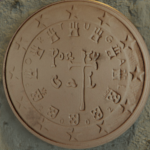
Coin value: 2cents
Country: pt
Edition: standard